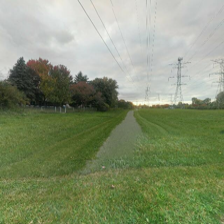
Label: streetView